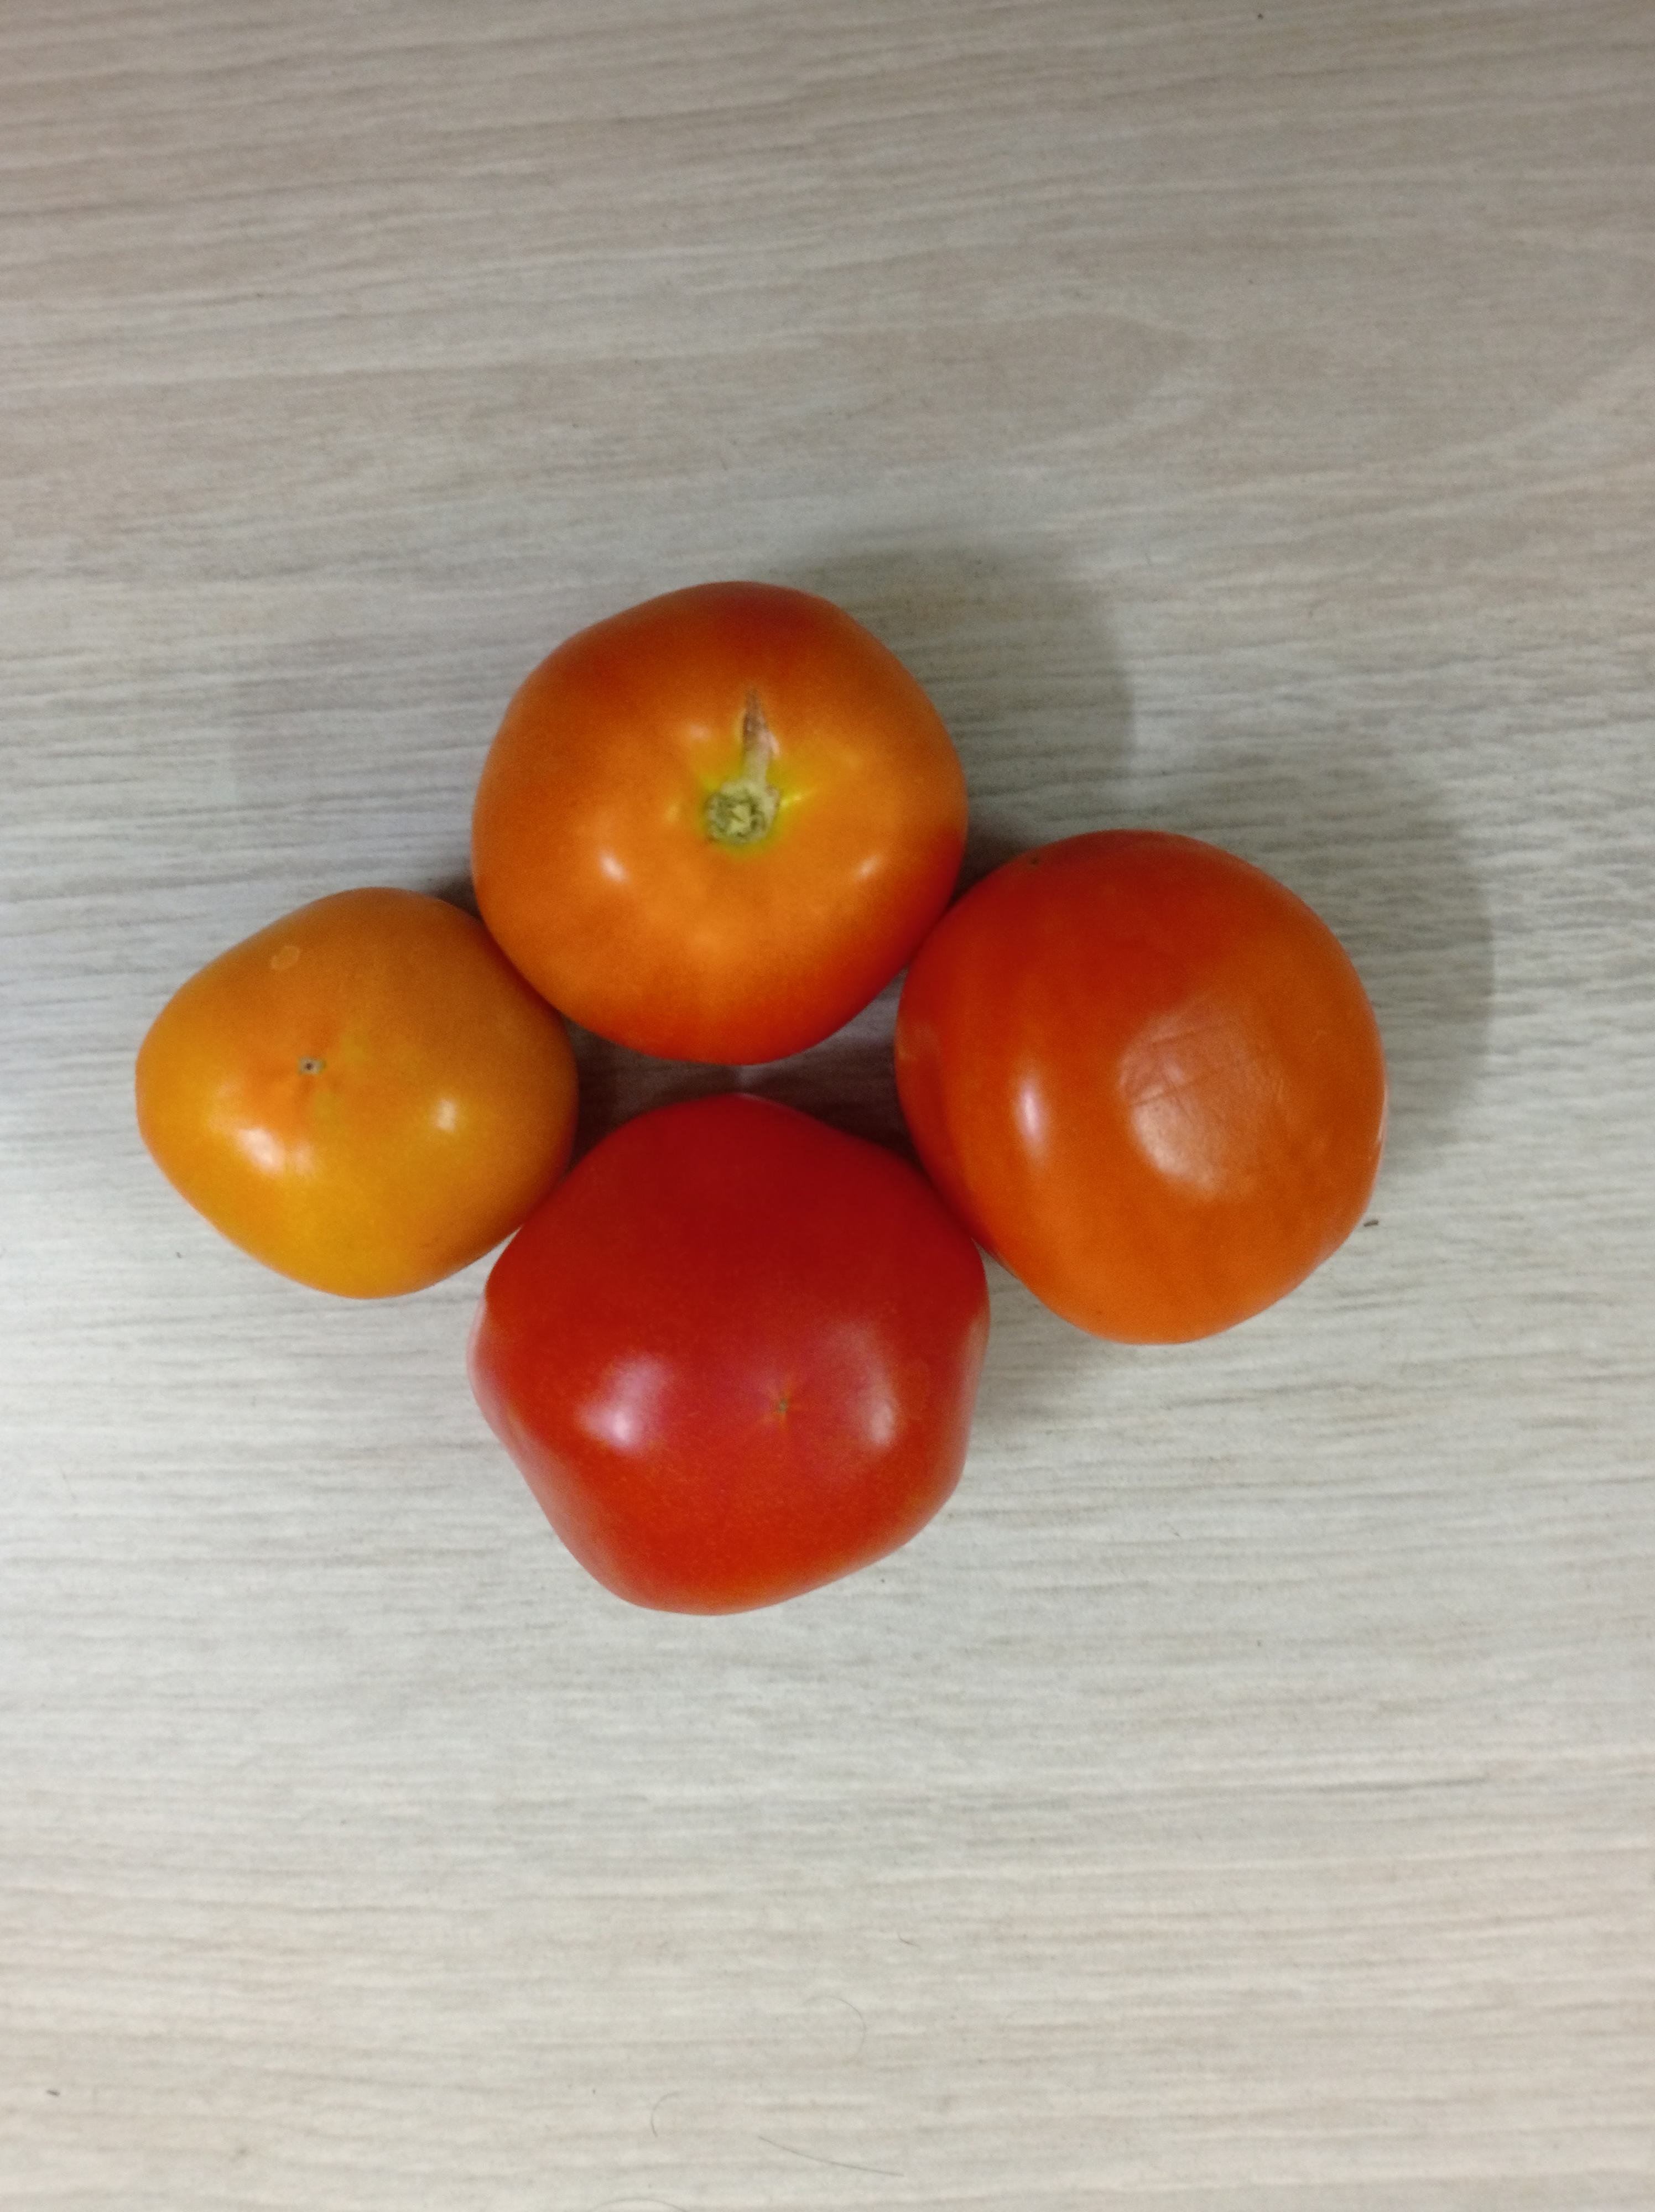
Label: Fresh